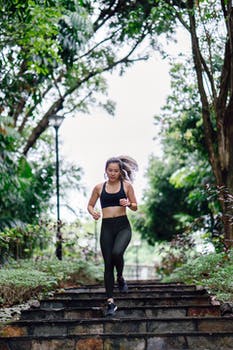
Label: No Watermark